The Shooting Star

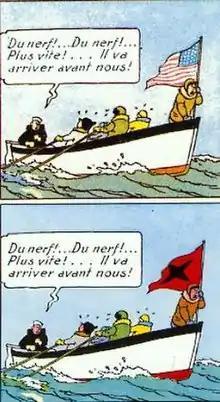
One of the politically loaded images. Initially, the antagonists were Americans (top), while later editions feature the flag of the fictitious country São Rico (bottom)

The character of Blumenstein displays antisemitic stereotypes, such as having a bulbous nose and being an avaricious, manipulative businessman. Hergé later dismissed concerns over this Jewish caricature, saying "That was the style then". In his assessment of Franco-Belgian comics, Matthew Screech expressed the opinion that Blumenstein was an anti-American stereotype rather than an anti-Jewish one. Similarly, reporter and Tintin expert Michael Farr asserted that Blumenstein was "more parodied as a financier than Jew". Conversely, Lofficier and Lofficier asserted that both anti-Americanism and antisemitism were present, and that it is the United States and International Jewry who were the "ruthless opponents" of Tintin. Nazi apologists and revisionists such as French Holocaust denier Olivier Mathieu used "The Shooting Star" as evidence that Hergé was an antisemite with Nazi sympathies.